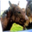
Label: horse